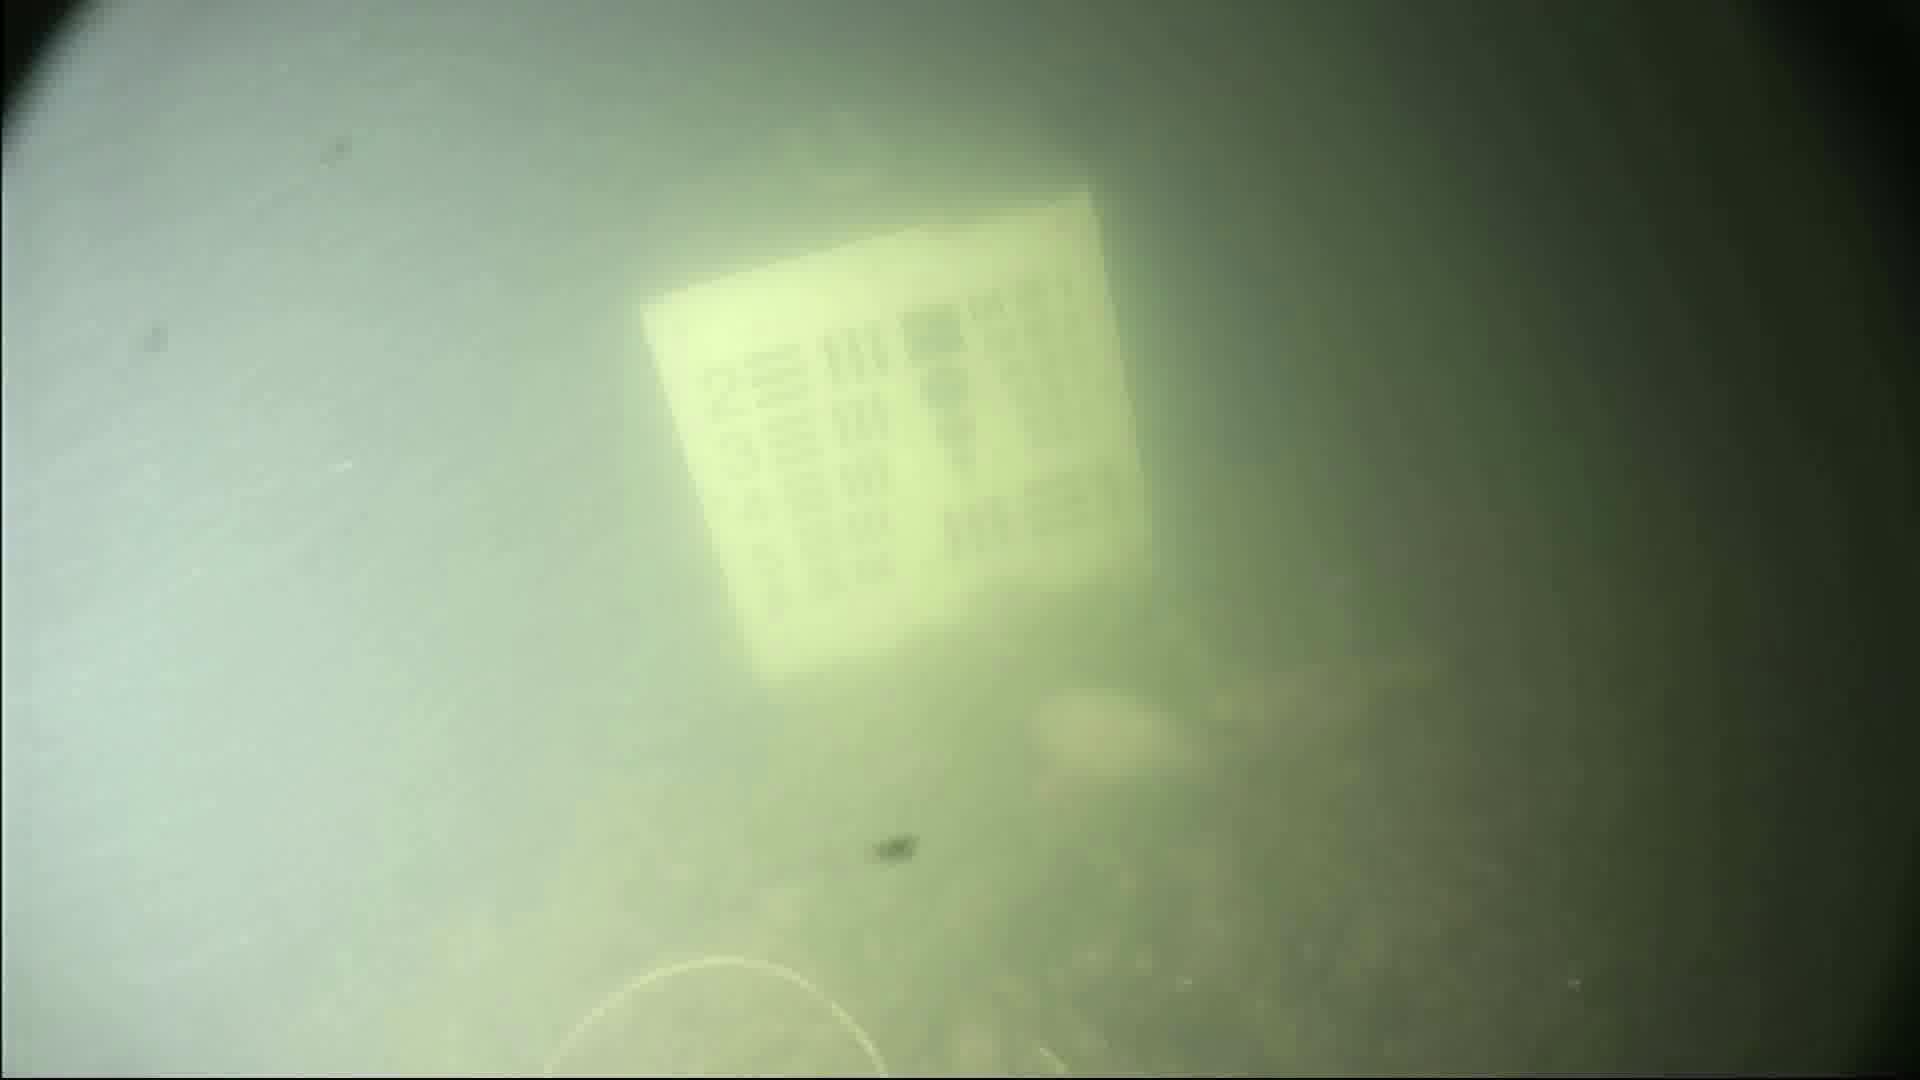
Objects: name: fish